History of the Jews and Judaism in the Land of Israel

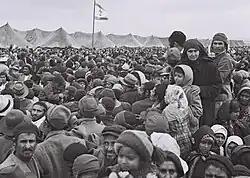
Yemenite Jews in Ma'abarat (Absorption Camp) Rosh Ha-Ayin in 1950

In 1260, control passed to the Egyptian Mamluks and until 1291 Palestine became the frontier between Mongol invaders (occasional Crusader allies). The conflict impoverished the country and severely reduced the population. Sultan Qutuz of Egypt eventually defeated the Mongols in the Battle of Ain Jalut (near Ein Harod) and his successor (and assassin), Baibars, eliminated the last Crusader Kingdom of Acre in 1291, thereby ending the Crusader presence. Mamluk rule was to last until the Ottoman Empire conquered Palestine in 1517.